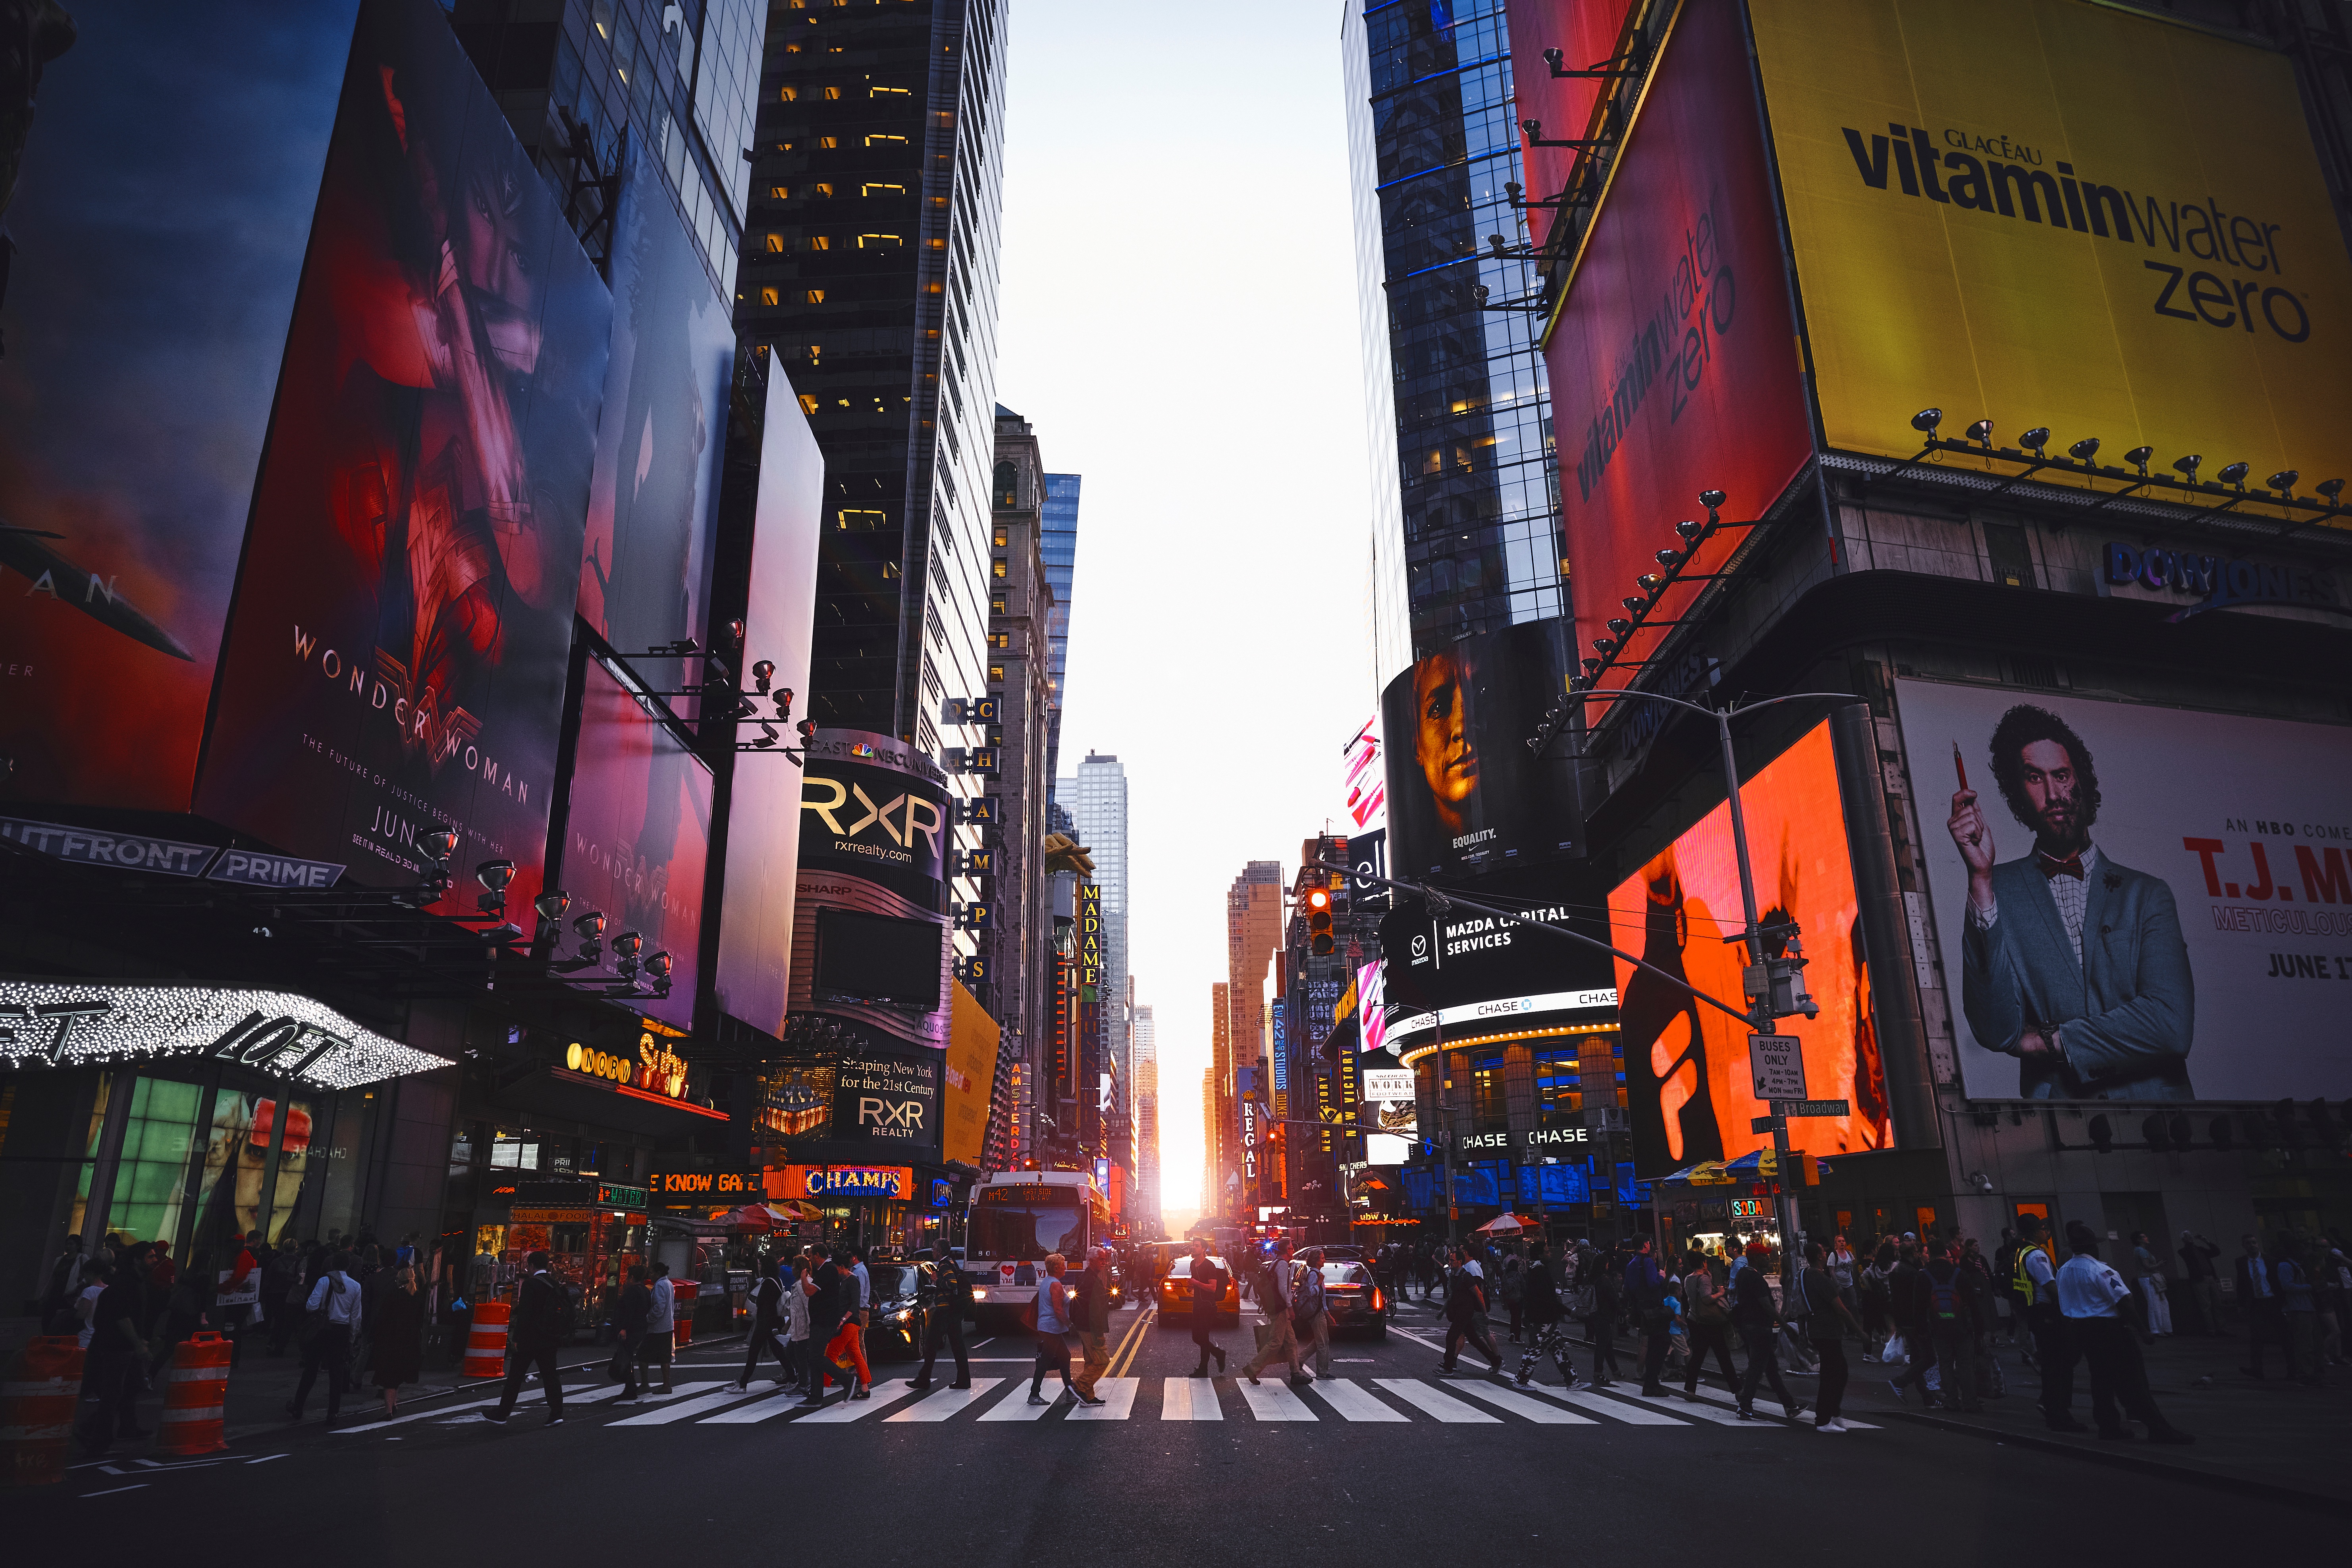
street, night, crowd, cityscape, evening, stage, urban area